Question: Please indicate a possible affordance area of cup that can be used for holding
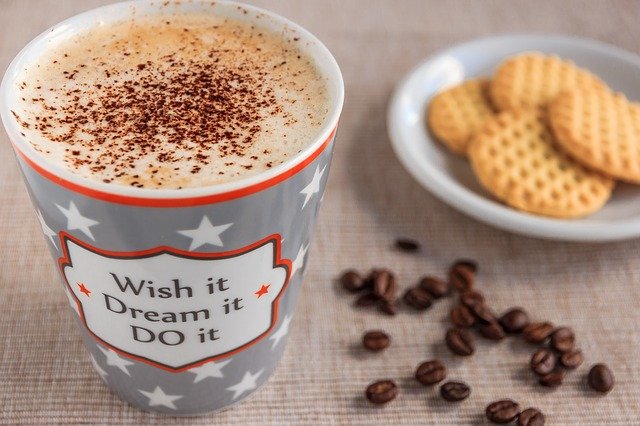
Answer: [0.5, 0, 346.5, 246]